Ladislav Boháč

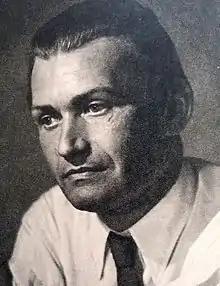
Boháč in 1944

Ladislav Boháč (14 April 1907 – 4 July 1978) was a Czech film actor. He appeared in more than 45 films between 1933 and 1977.